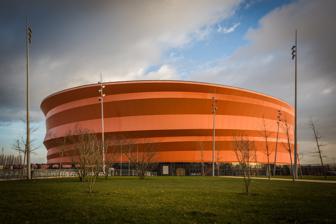
Building: Zénith de Strasbourg
Country: France
Year built: 2008
Zénith Strasbourg Europe Le Zénith de Strasbourg illuminé la nuit. Location Eckbolsheim , Bas-Rhin , France Coordinates 48°35′36″N 7°41′14″E / 48.593211°N 7.687120°E / 48.593211; 7.687120 Capacity 12,079 Construction Opened January 3, 2008 Architect Massimiliano Fuksas ; style: Postmodern Expressionist Zénith de Strasbourg is an indoor sporting arena and concert hall that is located in the city of Eckbolsheim , Bas-Rhin , in eastern France . Design It was designed, in the Postmodern Expressionist style, by Italian architect Massimiliano Fuksas . Venue The Zénith de Strasbourg arena has a capacity of 12,079. Thus, making it the biggest Zénith in France. It opened in 2008, one of the Le Zénith series of similar venues throughout France. See also List of indoor arenas in France References